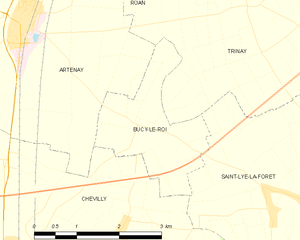
Bucy-le-Roi est une commune française située dans le département du Loiret en région Centre-Val de Loire.